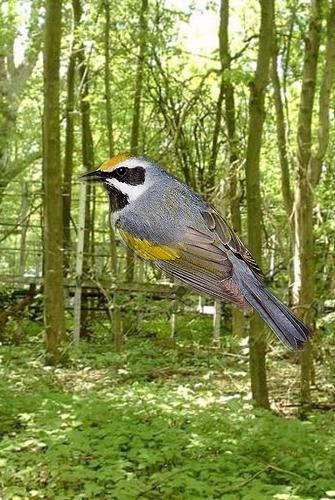
Bird species: Golden_winged_Warbler
Bird type: landbird
Background: land